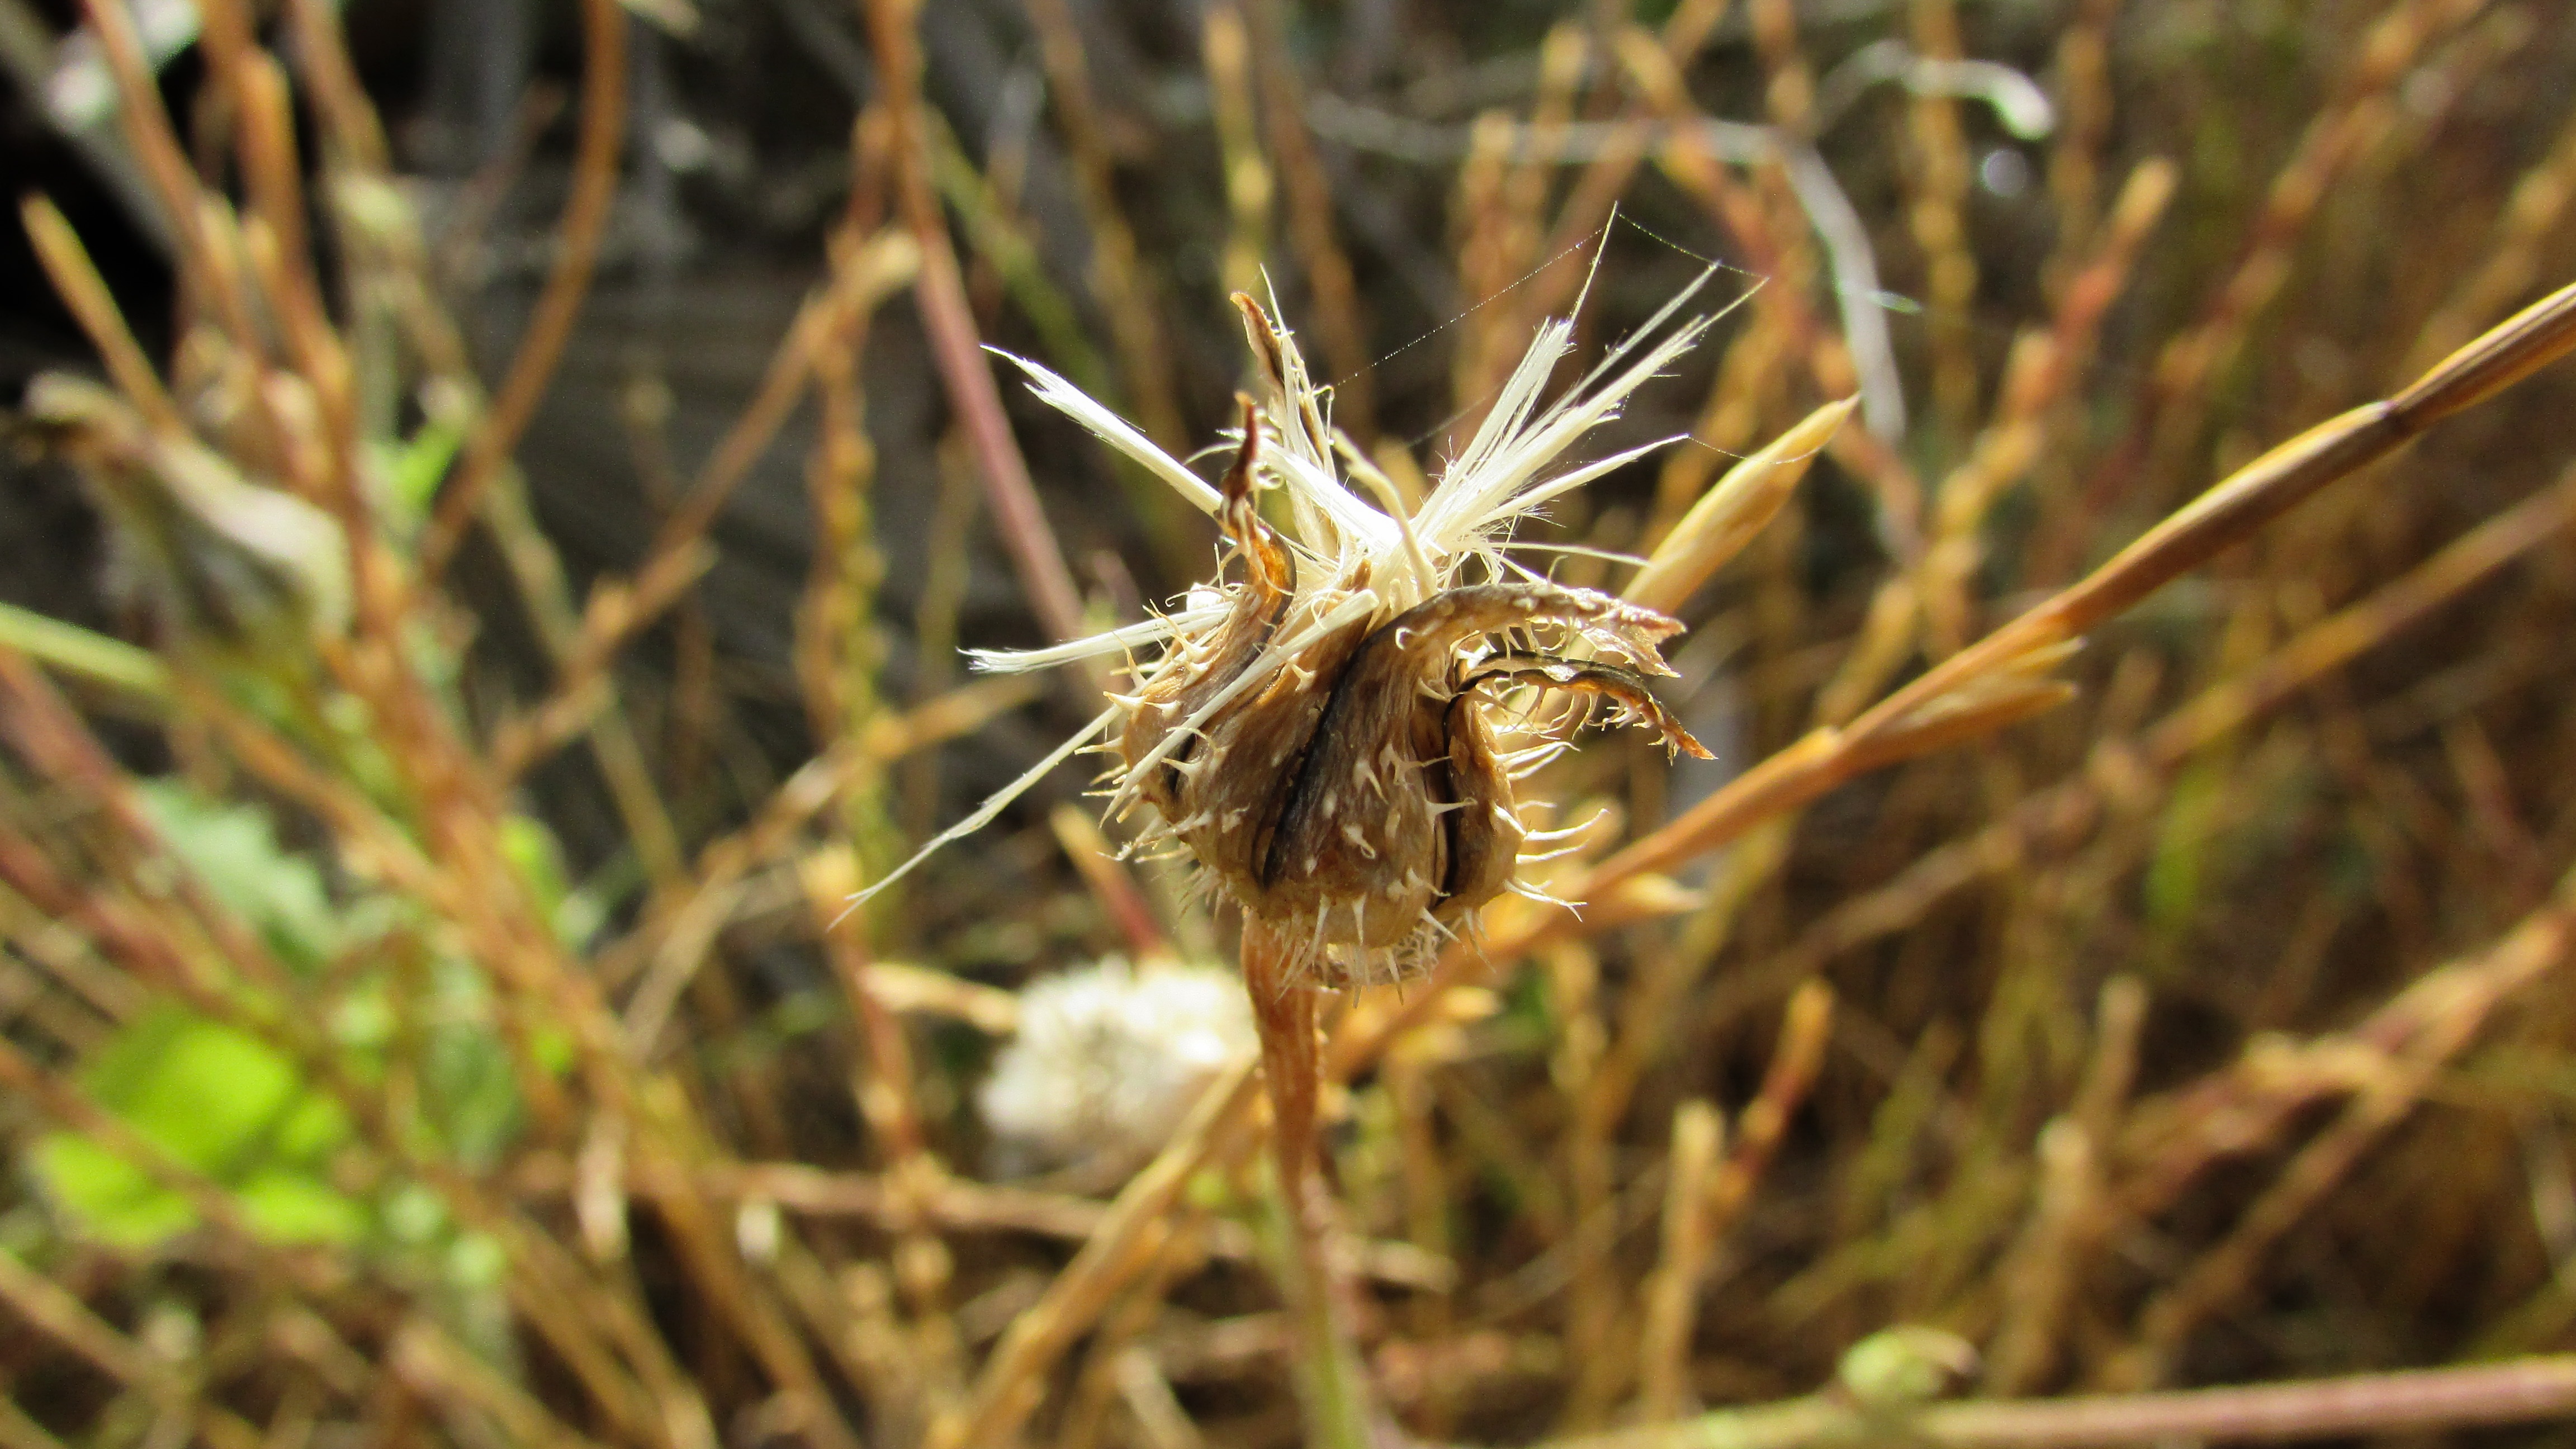
nature, grass, plant, prairie, flower, dry, wildlife, crop, autumn, national park, flora, fauna, invertebrate, wildflower, cavo greko, cyprus, macro photography, flowering plant, grass family, land plant